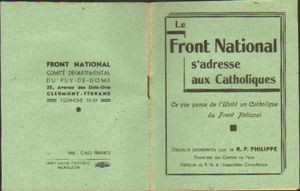
Brochure, Le Front national s'adresse aux catholique, par le R.P. Philippe, frontispice, 1946
Le Front national, ou Front national de lutte pour la libération et l'indépendance de la France, est un mouvement de la Résistance intérieure française créé par le Parti communiste français vers mai 1941. Il s'agit de réaliser un vaste rassemblement autour de valeurs patriotiques et de rallier les différentes composantes de la société française dans un esprit d'ouverture vis-à-vis des non-communistes. À l'exception d'une certaine implantation dans les milieux intellectuels par le biais du périodique L'Université libre, il fut mis en sommeil à partir de l'automne 1941 et ne se développa véritablement qu'à partir de la fin 1942 sous l'impulsion de Pierre Villon qui fut le représentant du mouvement au sein du Conseil national de la Résistance.